Oslo KK

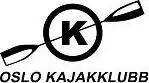
Logo.

Established on 1 March 1931, its only sport is canoe racing. It is based at Bestumkilen outside of Skøyen, sharing the locality with the rowing club Bestumkilen RK. Member-wise, the club languished under the 1000 mark until the early 2000s, when membership was more than doubled. Among its 2,200 members in 2012, 40% were female.